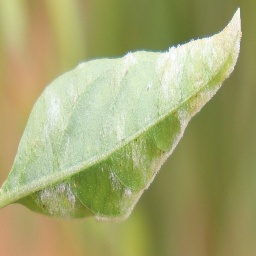
Label: powdery mildew